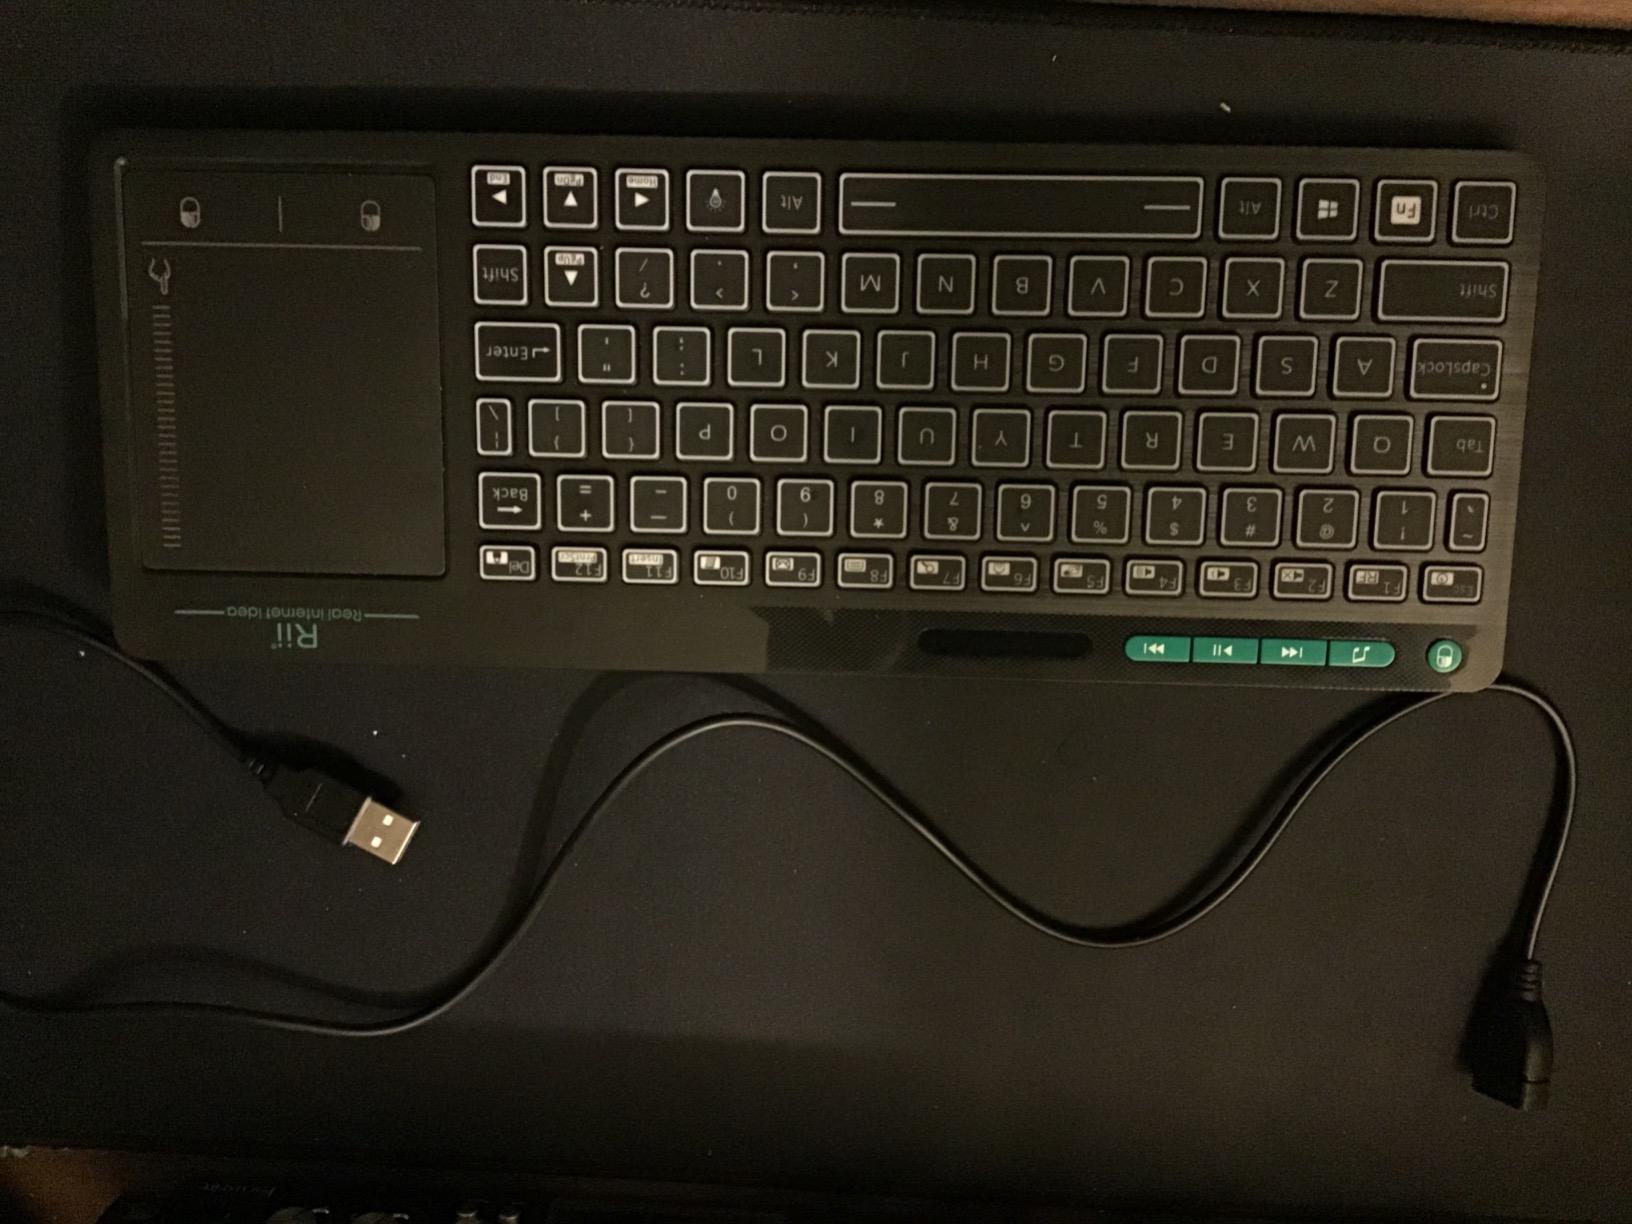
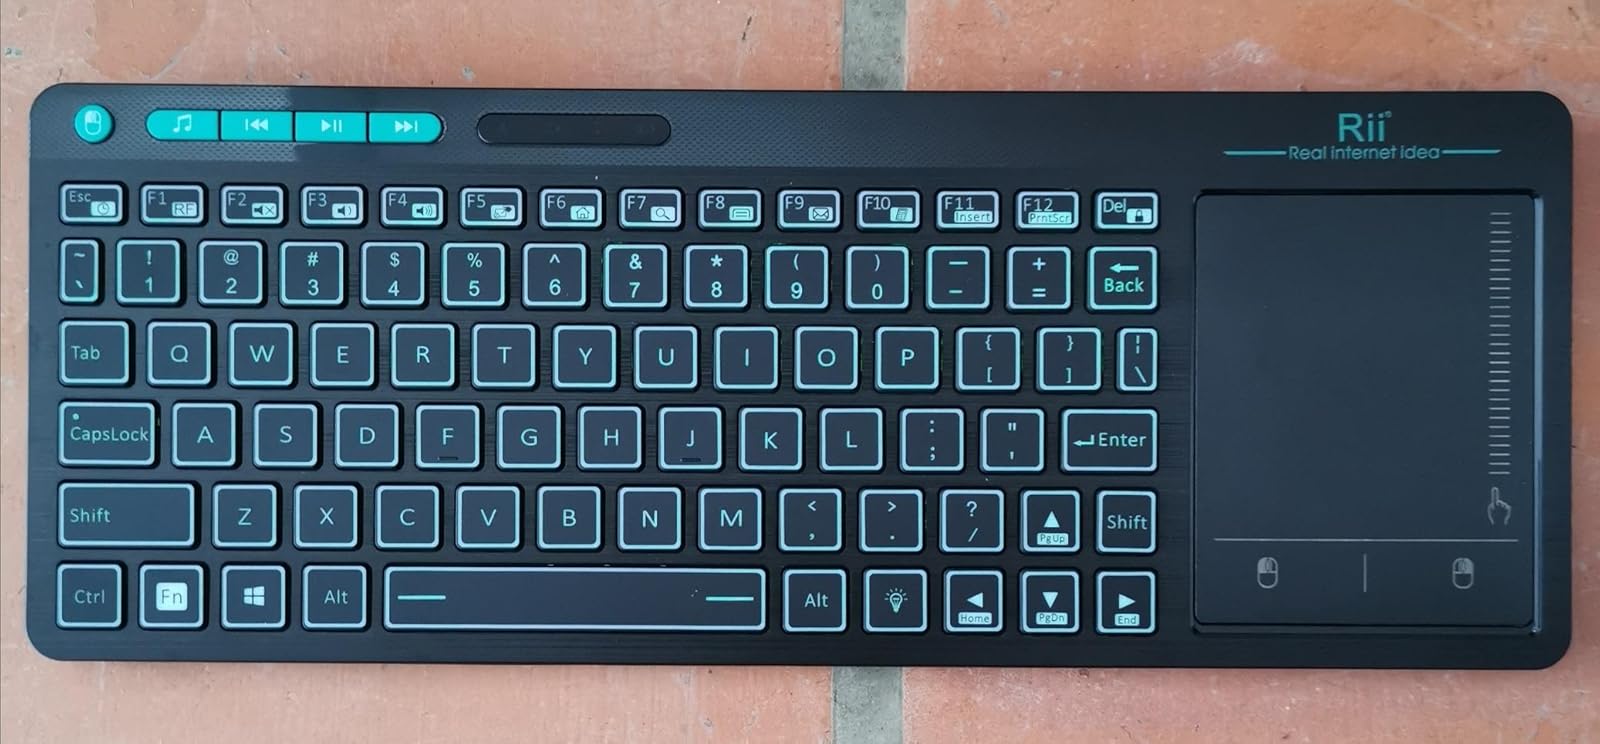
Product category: keyboard
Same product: yes